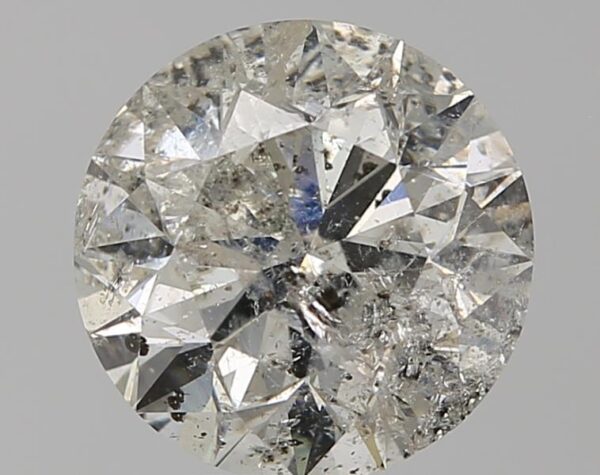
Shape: round
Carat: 3
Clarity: I3
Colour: H
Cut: VG
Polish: VG
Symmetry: VG
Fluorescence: ST
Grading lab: NONCERT
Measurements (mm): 9.028 x 9.091 x 5.763